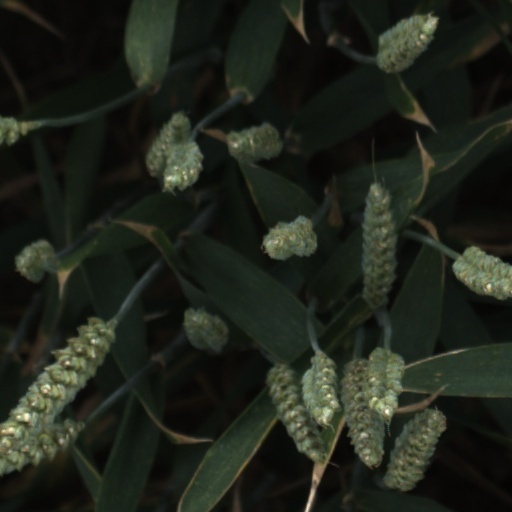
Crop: wheat